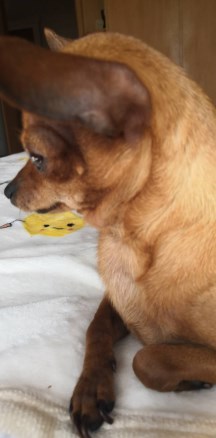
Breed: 561-n000127-miniature_pinscher